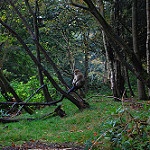
Scene: Outdoor